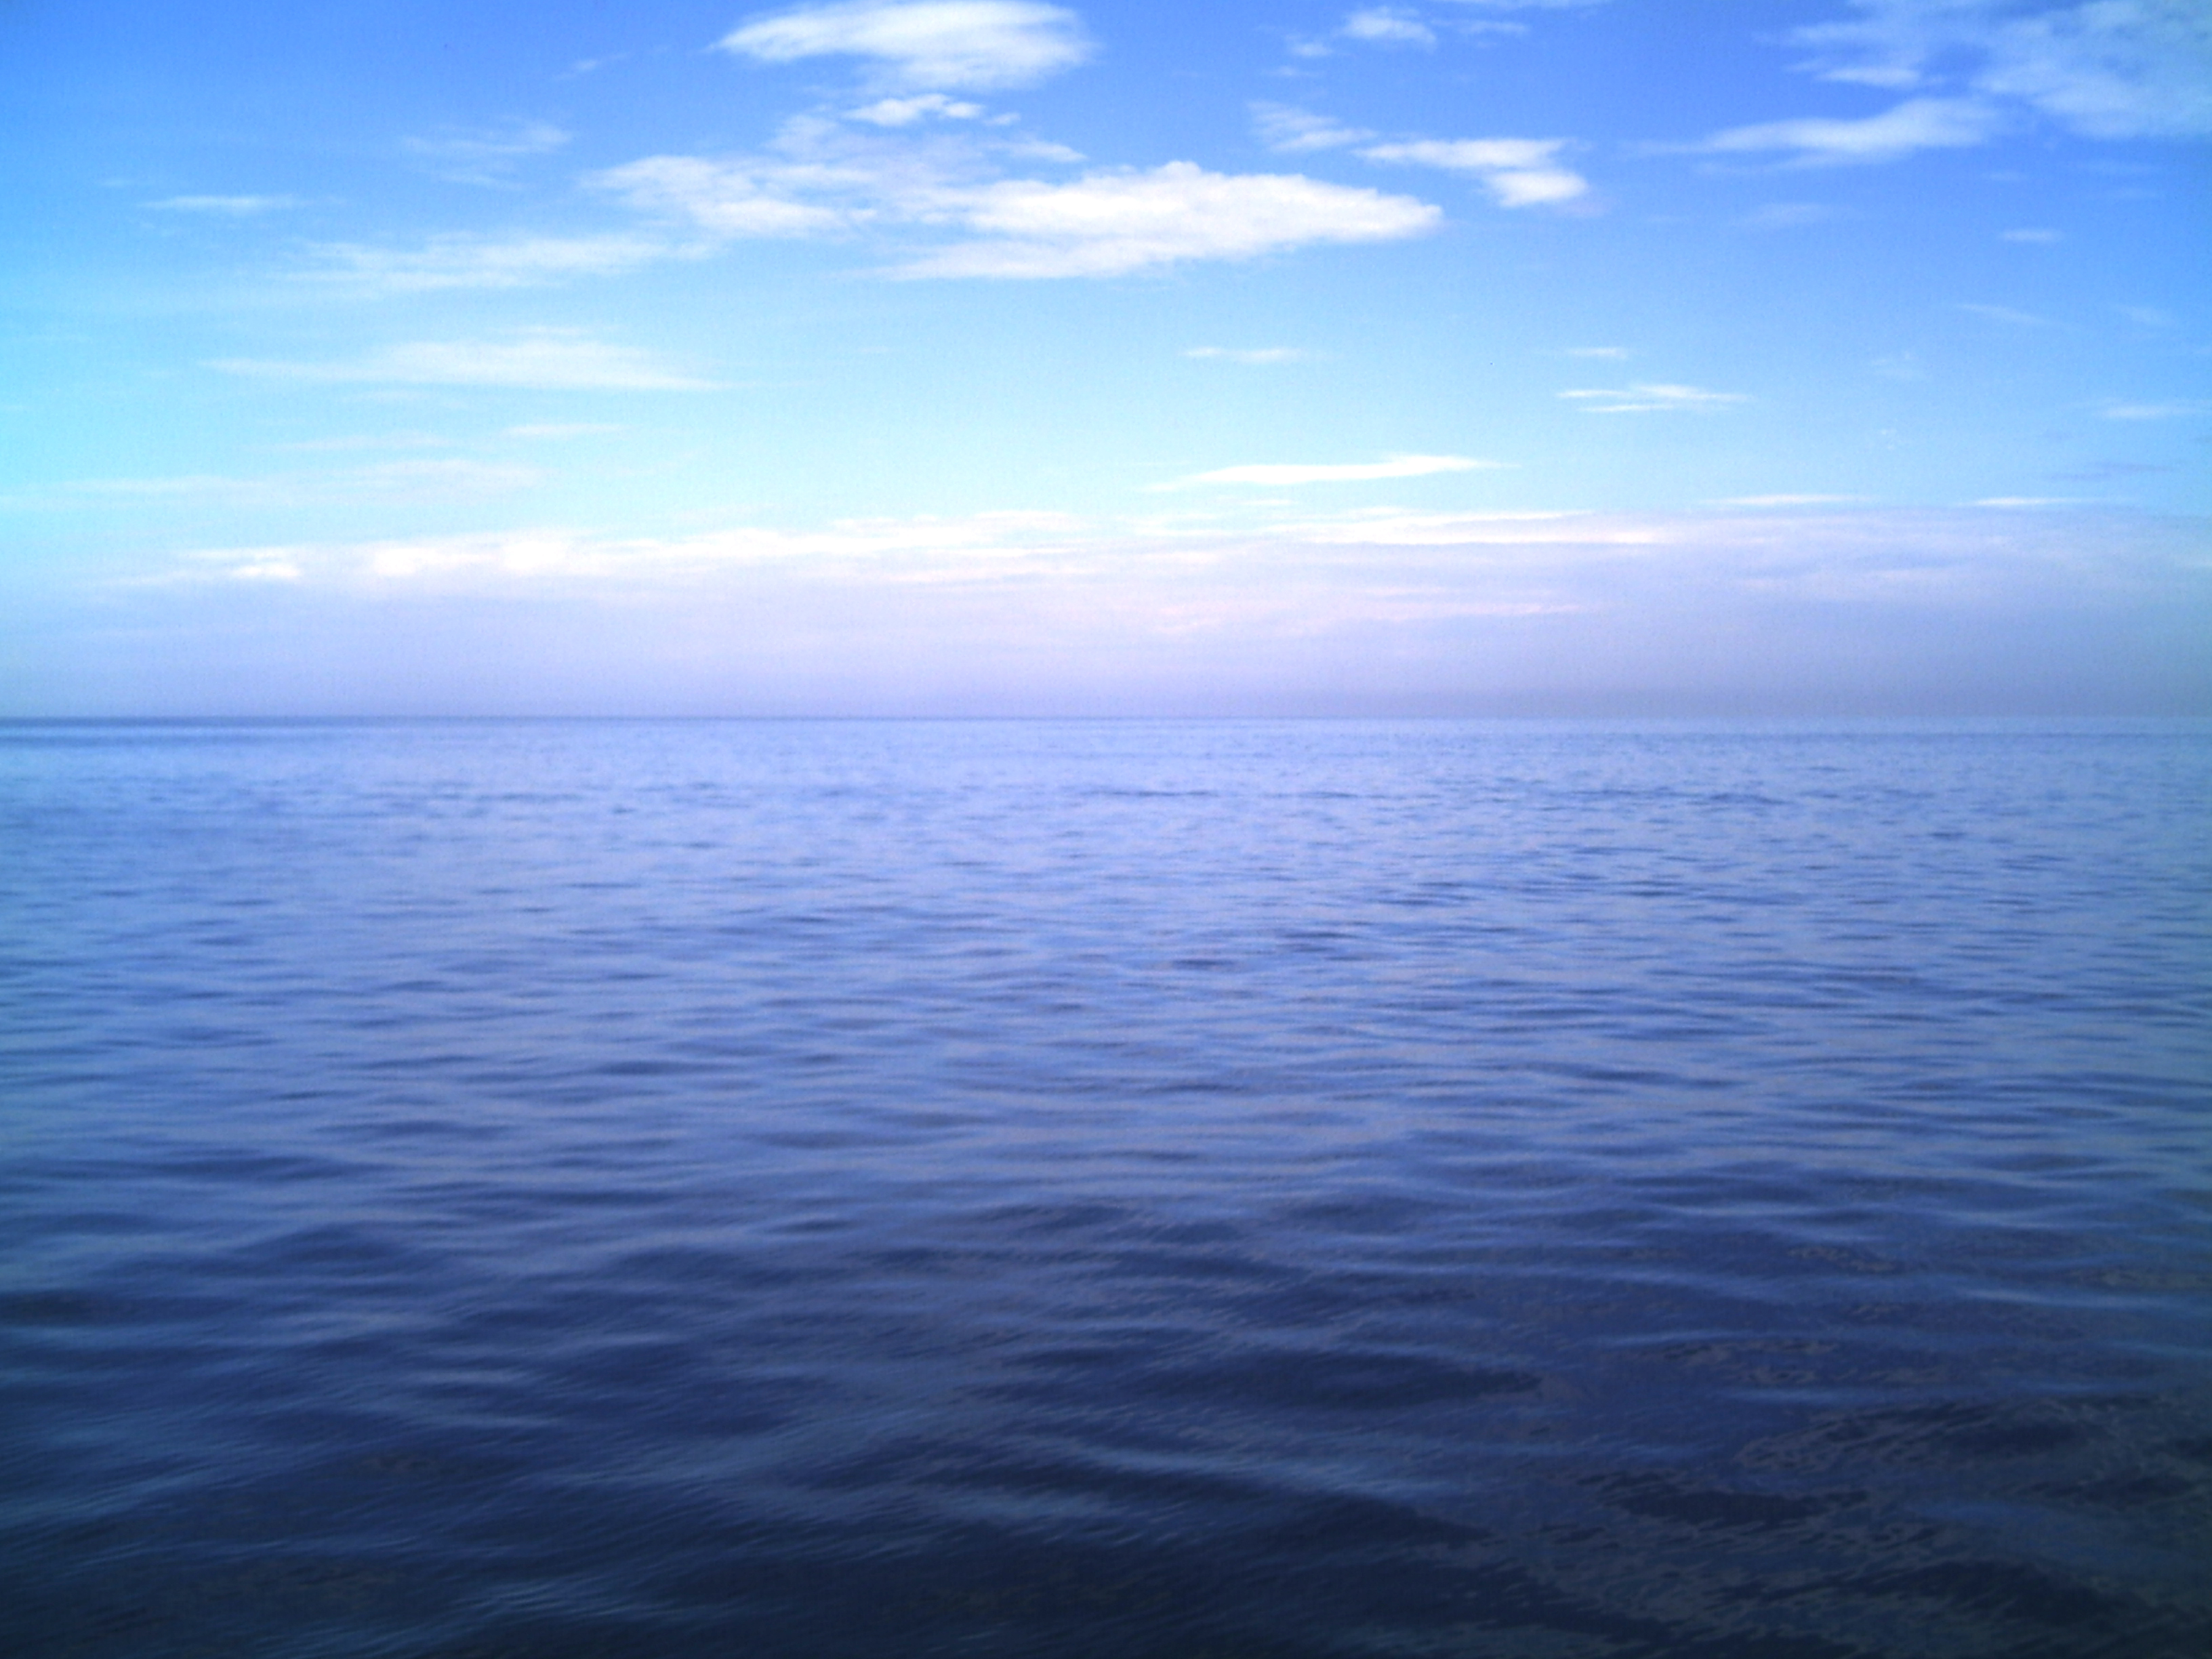
sea, coast, ocean, horizon, cloud, sky, sunrise, sunlight, wave, lake, dawn, dusk, reflection, seascape, bay, blue, body of water, creativecommons, mexico, puerto, pacific, vallarta, canvas, wind wave